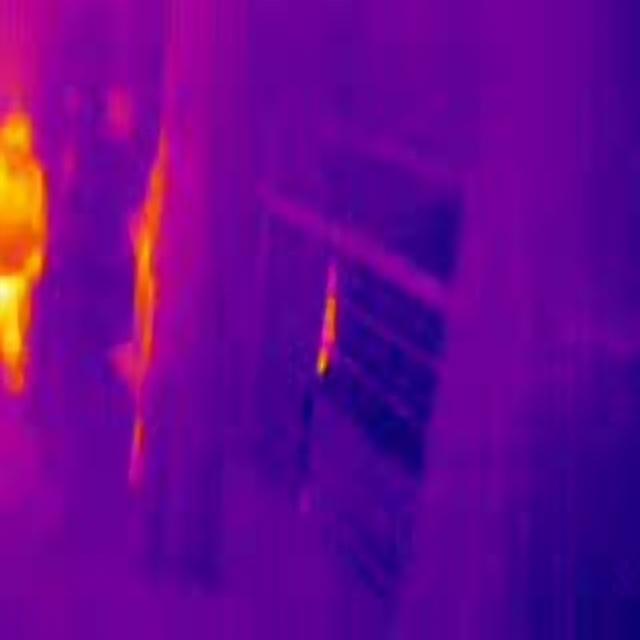
Detected objects:
label: person